Jessica Harcourt

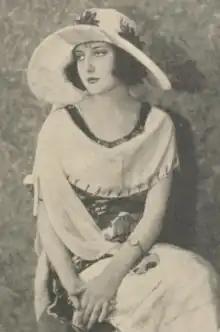
Jessica Harcourt in 1924

Harcourt made her cinema debut as Sara Purfoy in "For the Term of His Natural Life." Filming commenced in 1926 and locations included Port Arthur and Launceston, Tasmania and Master Pictures' studio in Bondi, NSW. Of her performance, the director Norman Dawn said Harcourt had "acted capitally" in an emotional scene and "her film prospects were good".